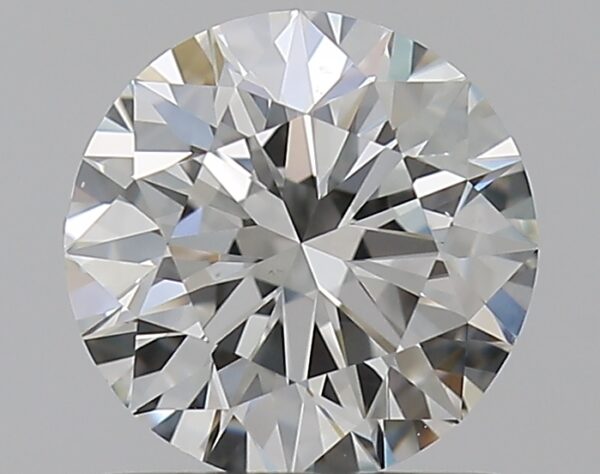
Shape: round
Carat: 0.9
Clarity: VS1
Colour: H
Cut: EX
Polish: EX
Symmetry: VG
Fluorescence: N
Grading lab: GIA
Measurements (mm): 6.1 x 6.16 x 3.89